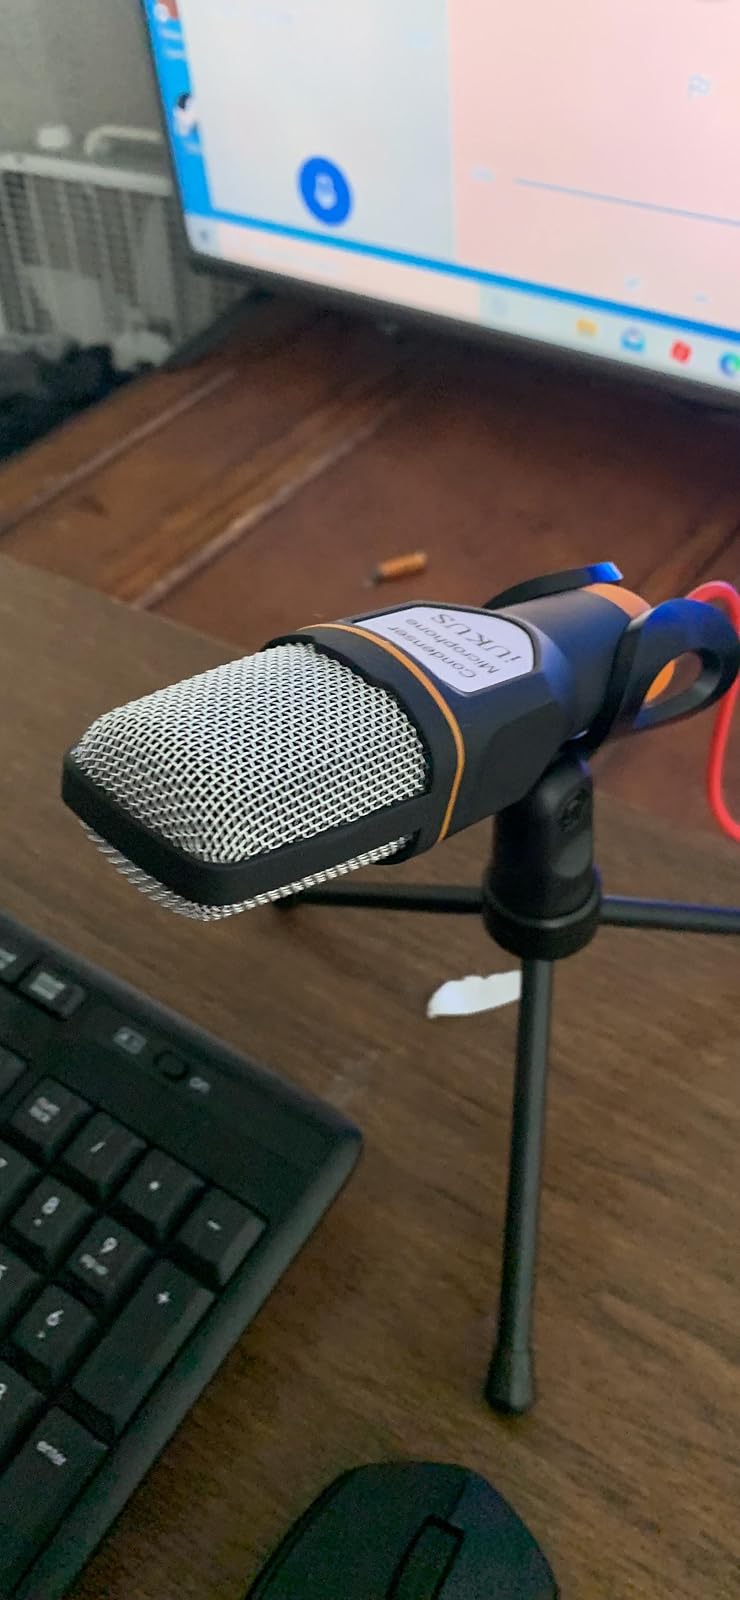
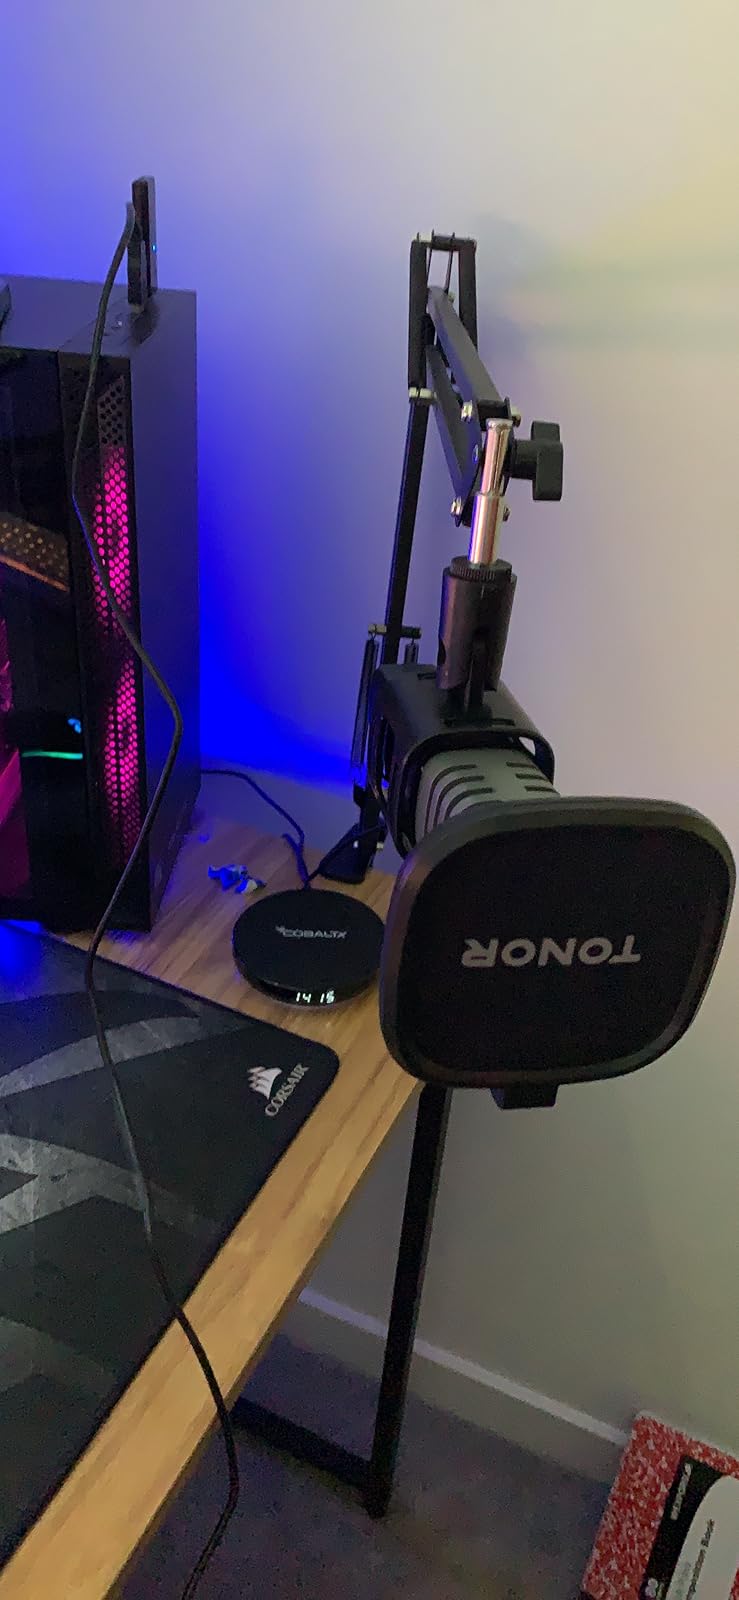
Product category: microphone
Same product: no